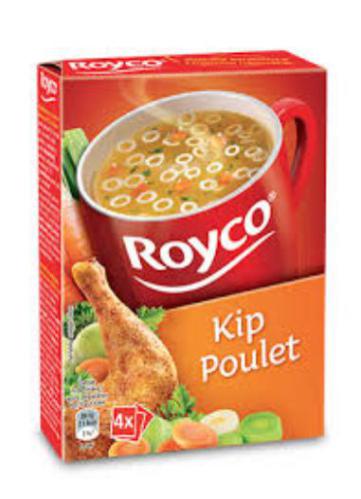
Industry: Food